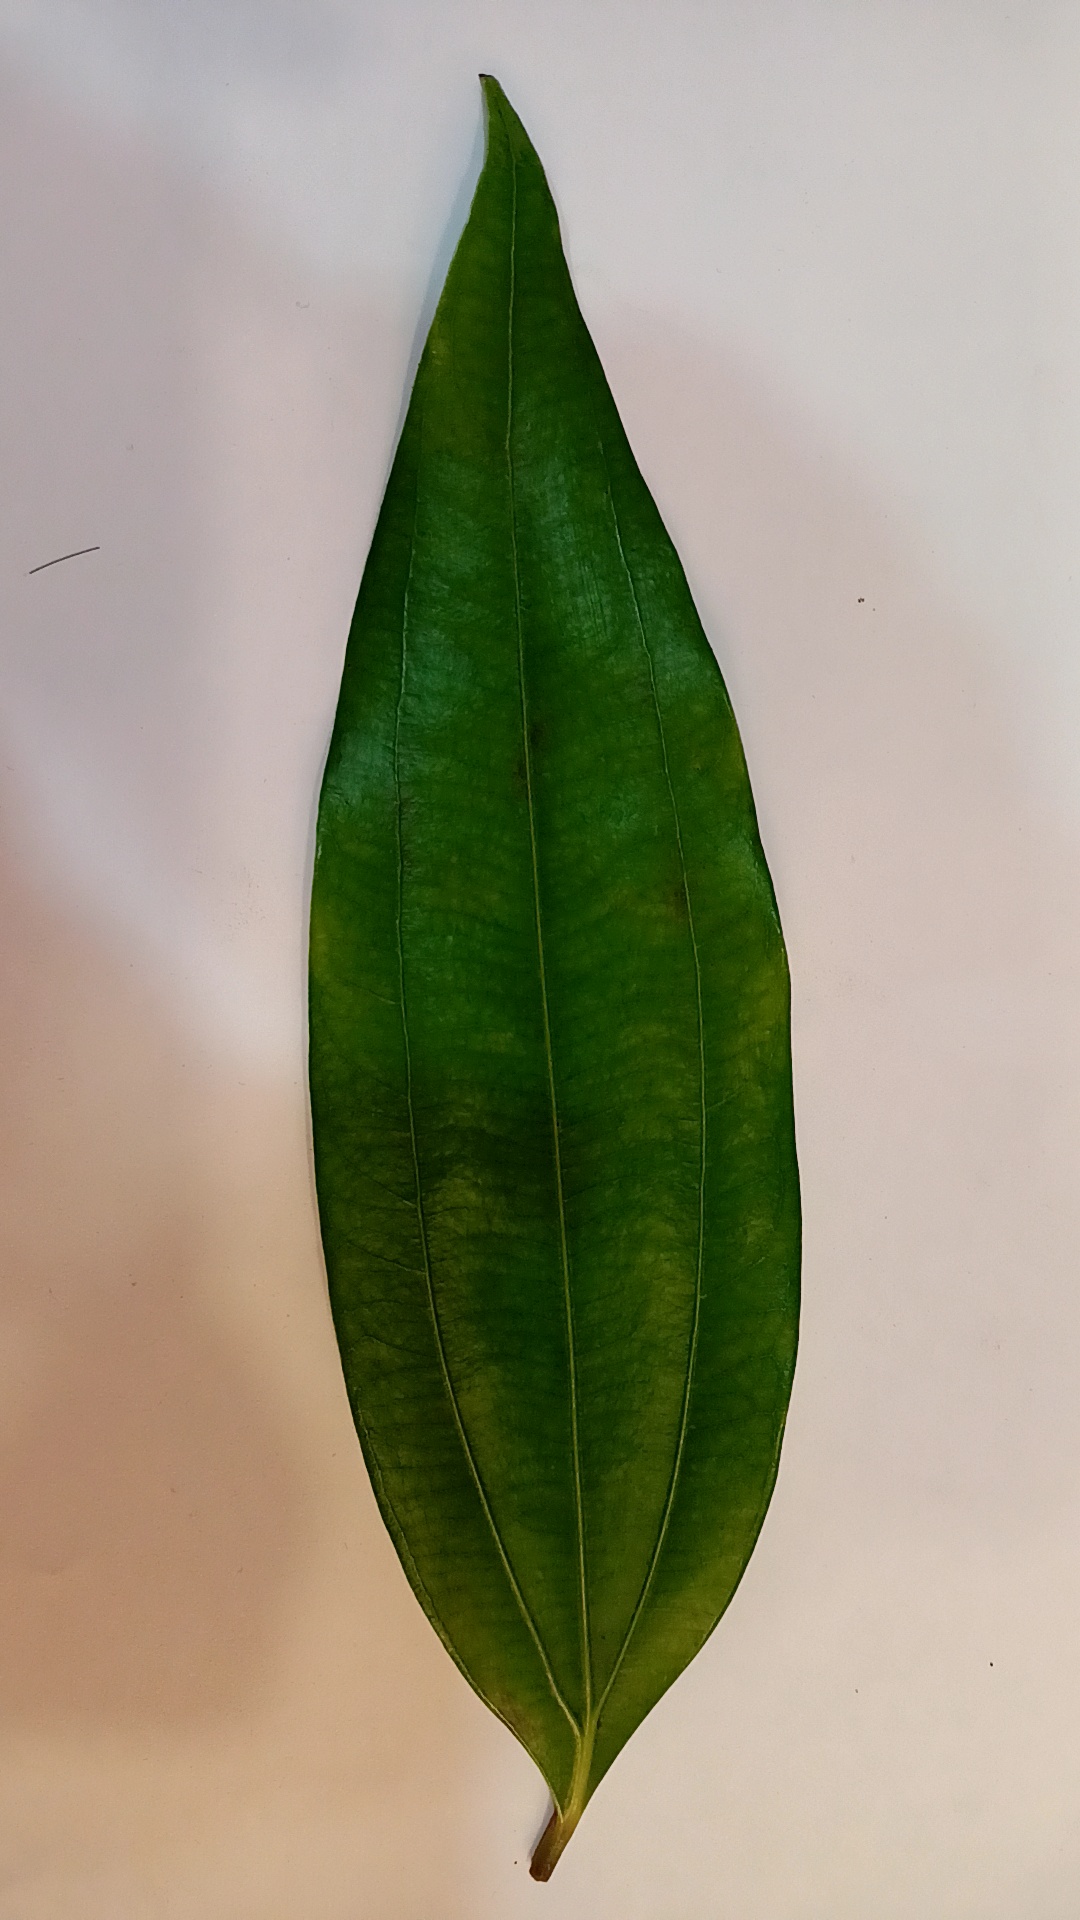
Label: Healthy